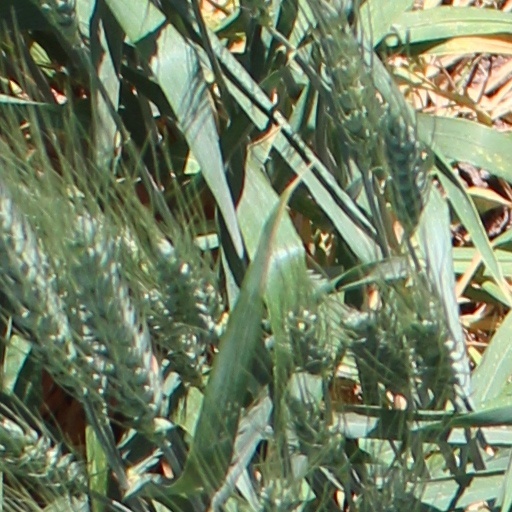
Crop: wheat